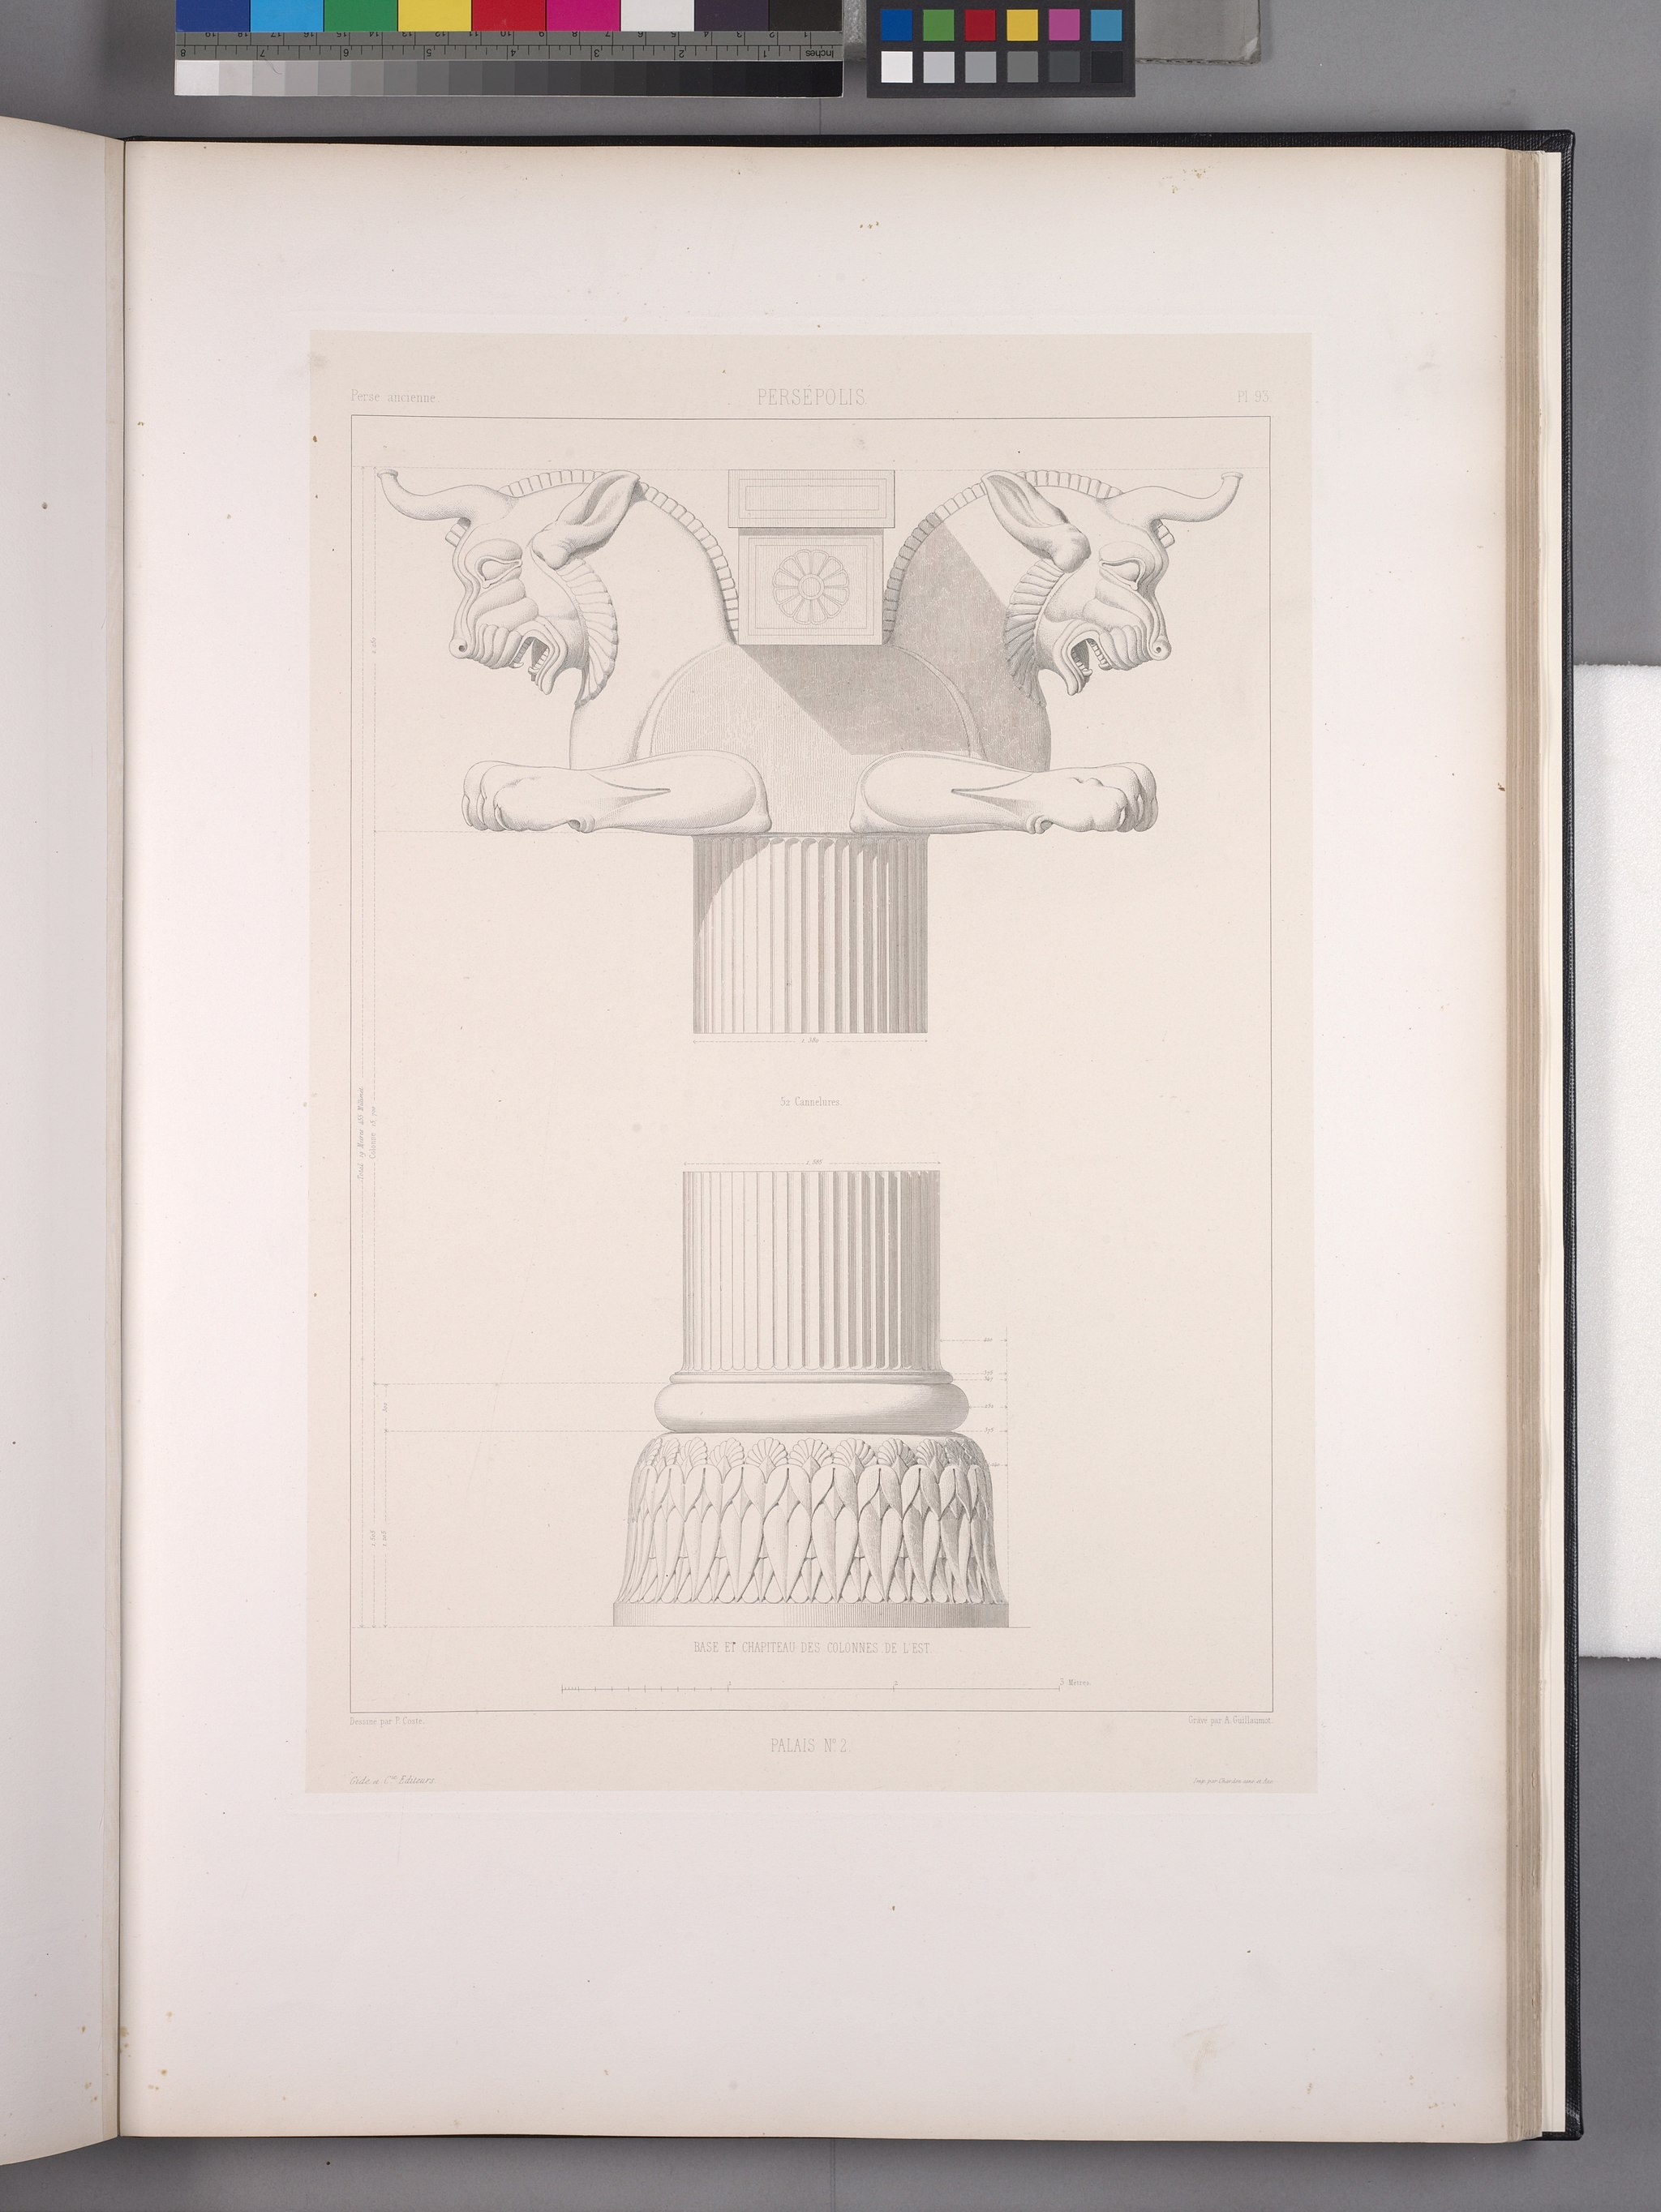
Title: Persépolis. Palais no. 2. Base et chapiteau des colonnes de l'est (NYPL b12482496-1542805)
Description: Persépolis. Palais no. 2. Base et chapiteau des colonnes de l'est
Date: 1851
Categories: Images uploaded by Fæ, PD-old-100-expired, PD-scan (PD-old-auto-expired), Images from the New York Public Library, CC-PD-Mark, Media needing category review as of 28 October 2016, NYPL General Research Division, Persepolis in the 19th century, Voyage en Perse, PD-old missing SDC copyright status, Illustrations of Apadana of Persepolis, Illustrations of Persepolis